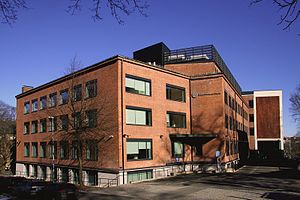
Statistisk sentralbyrå
Statistisk sentralbyrås kontor i Oslo
Statistisk sentralbyrå er den centrale institution for indsamling, bearbejdning og formidling af officiel statistik i Norge, parallelt til Danmarks Statistiks rolle i Danmark. SSB har, i henhold til den norske statistikkloven fra 1989 ret til at fastsætte, hvad der skal være officiel statistik, samt ansvaret for at samordne al officiel statistik i Norge. SSB producerer 85-90 procent af al officiel statistik i Norge.